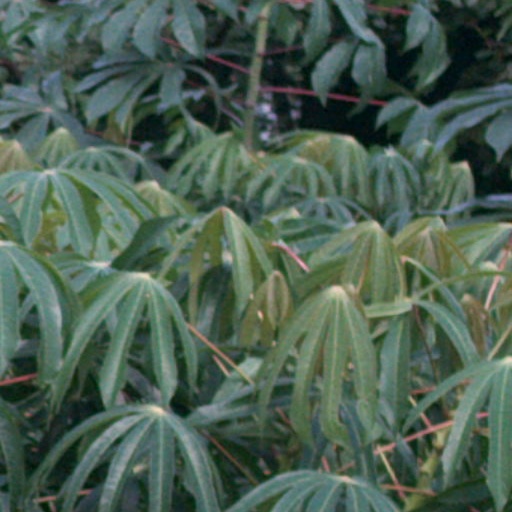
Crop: cassava